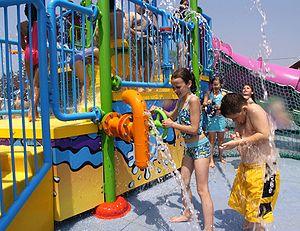
Aire de jeu aquatique interactive.
Soak City est un parc aquatique, rattaché à Ontario Place, dans l'Ontario, au Canada.